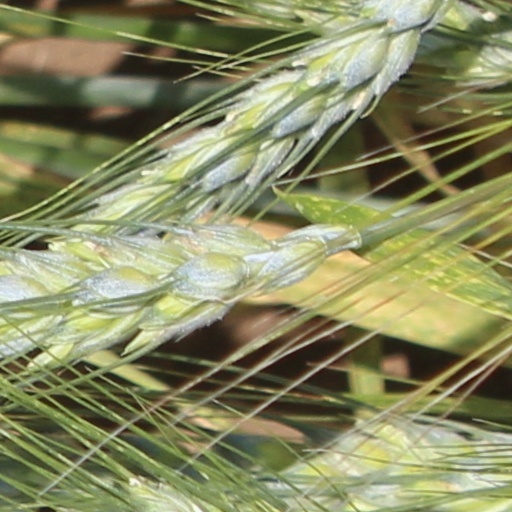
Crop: wheat